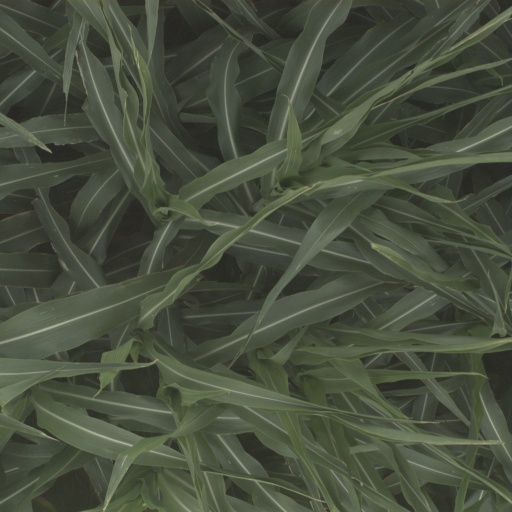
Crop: sorghum